Process (film)

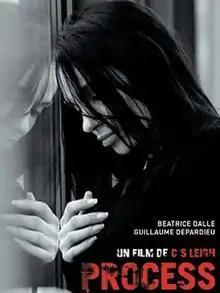
Film poster

Process is a 2004 French film written and directed by C.S. Leigh. The film follows an actress (portrayed by Béatrice Dalle) as she is trying to commit suicide. It also features Guillaume Depardieu, Julia Faure, Daniel Duval, Leos Carax among others. The film was produced by Humbert Balsan and Mark Westaway and features an original score composed by Welsh musician John Cale. It also features "That's Entertainment", a song by English band The Jam.